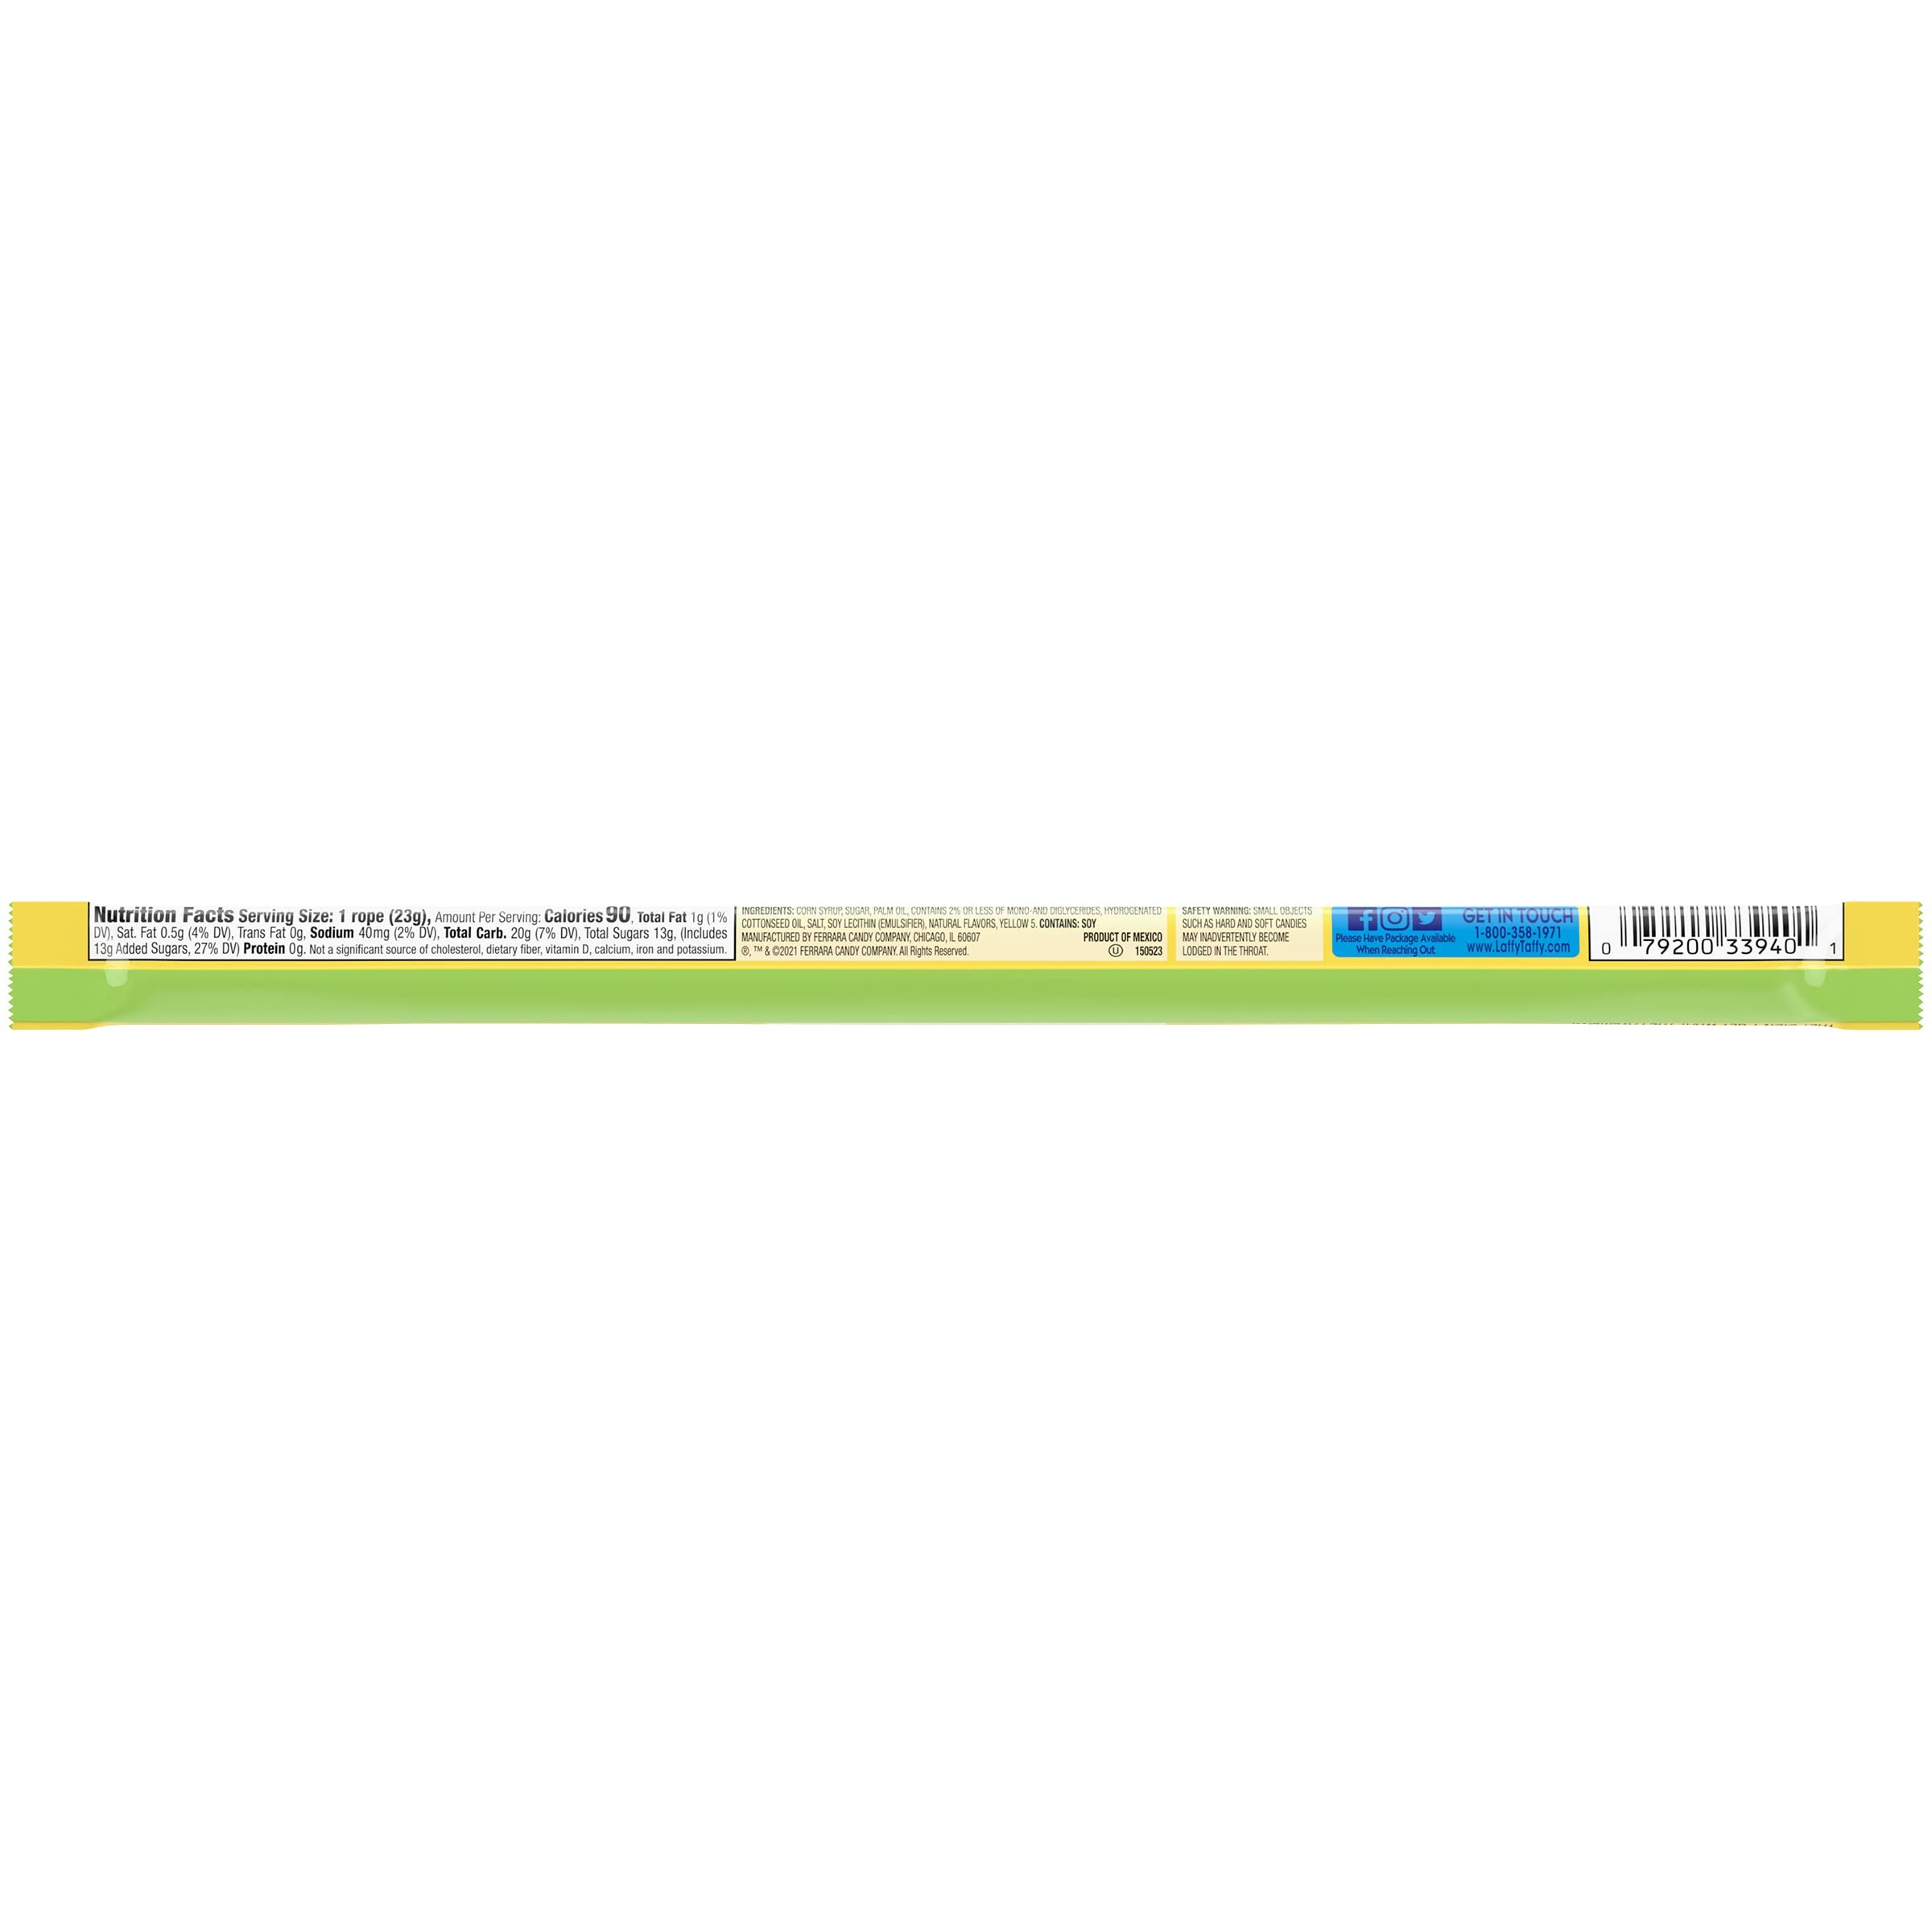
Item Name: Laffy Taffy Rope - Case of 24 (Banana)
Bullet Point 1: Case Contains: 24 .81-oz. individually wrapped packages
Bullet Point 2: Kosher Certified Parve
Bullet Point 3: Made in the USA
Bullet Point 4: Contains Soy.
Product Description: Five different Laffy Taffy Rope flavors: Banana, Cherry, Grape, Sour Apple, and Strawberry. 24 per a case, and each individual rope is .81 oz.
Value: 21.76
Unit: Ounce

Price: 16.48